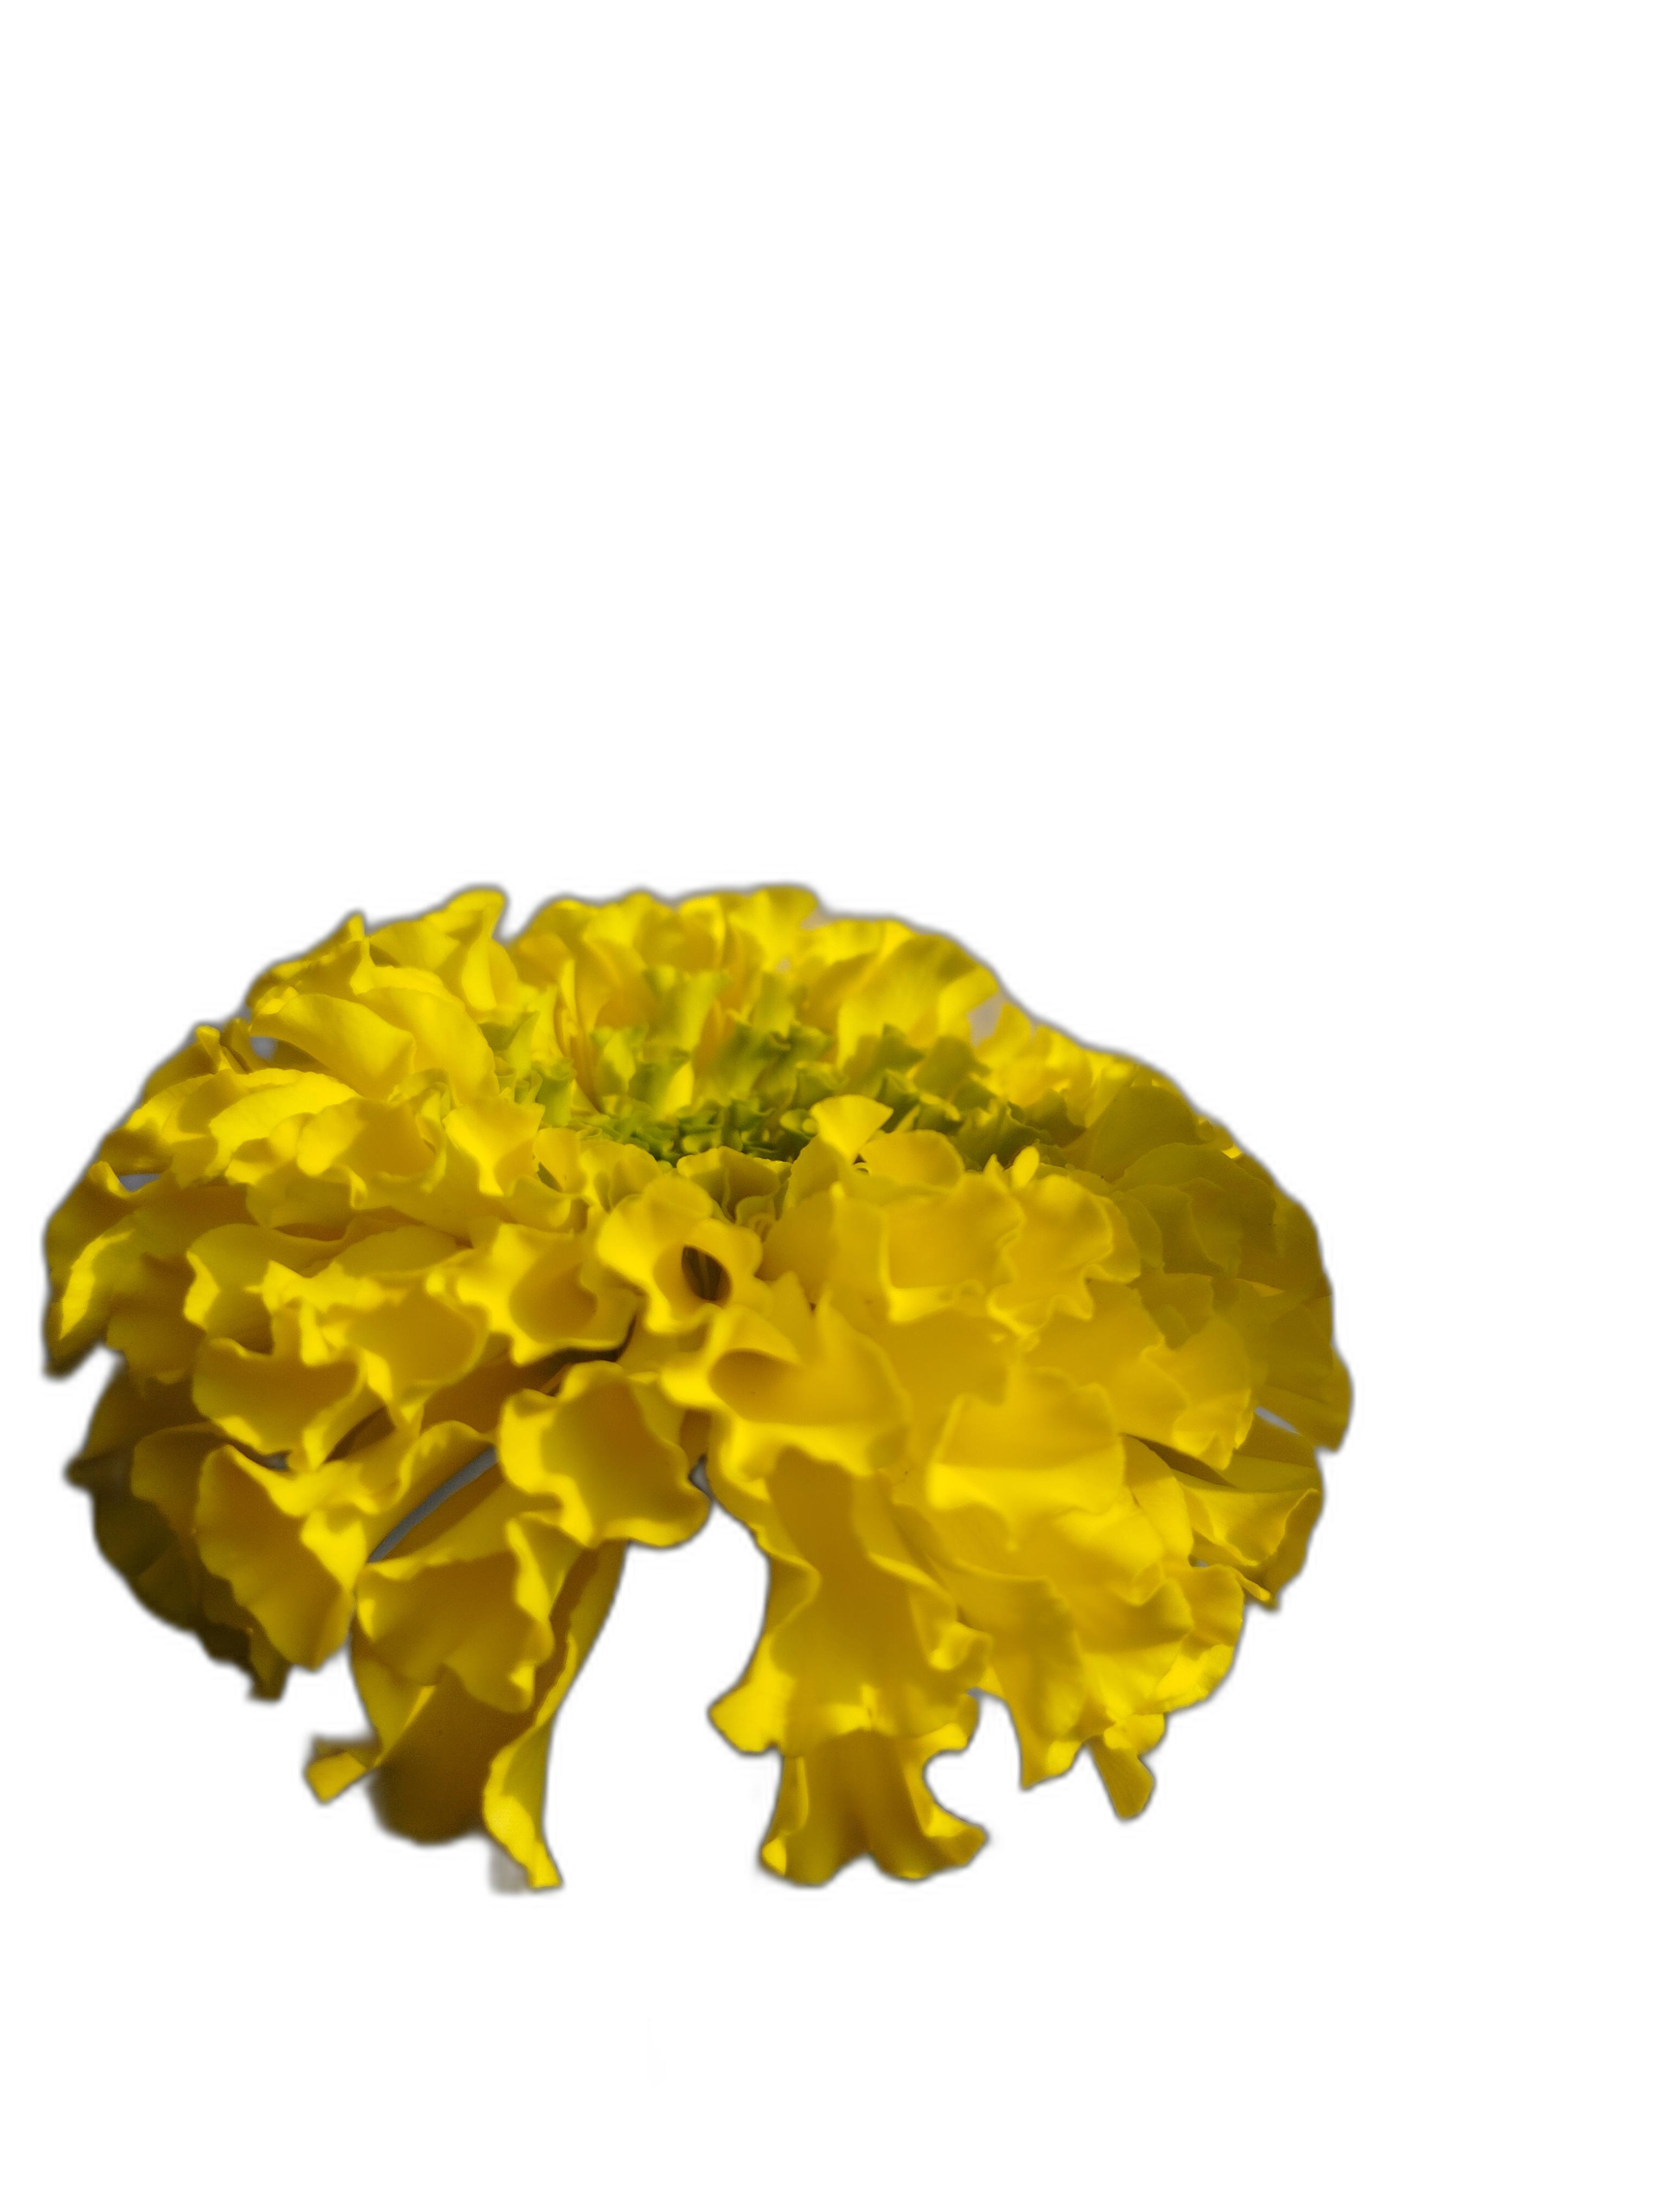
Label: Marigold